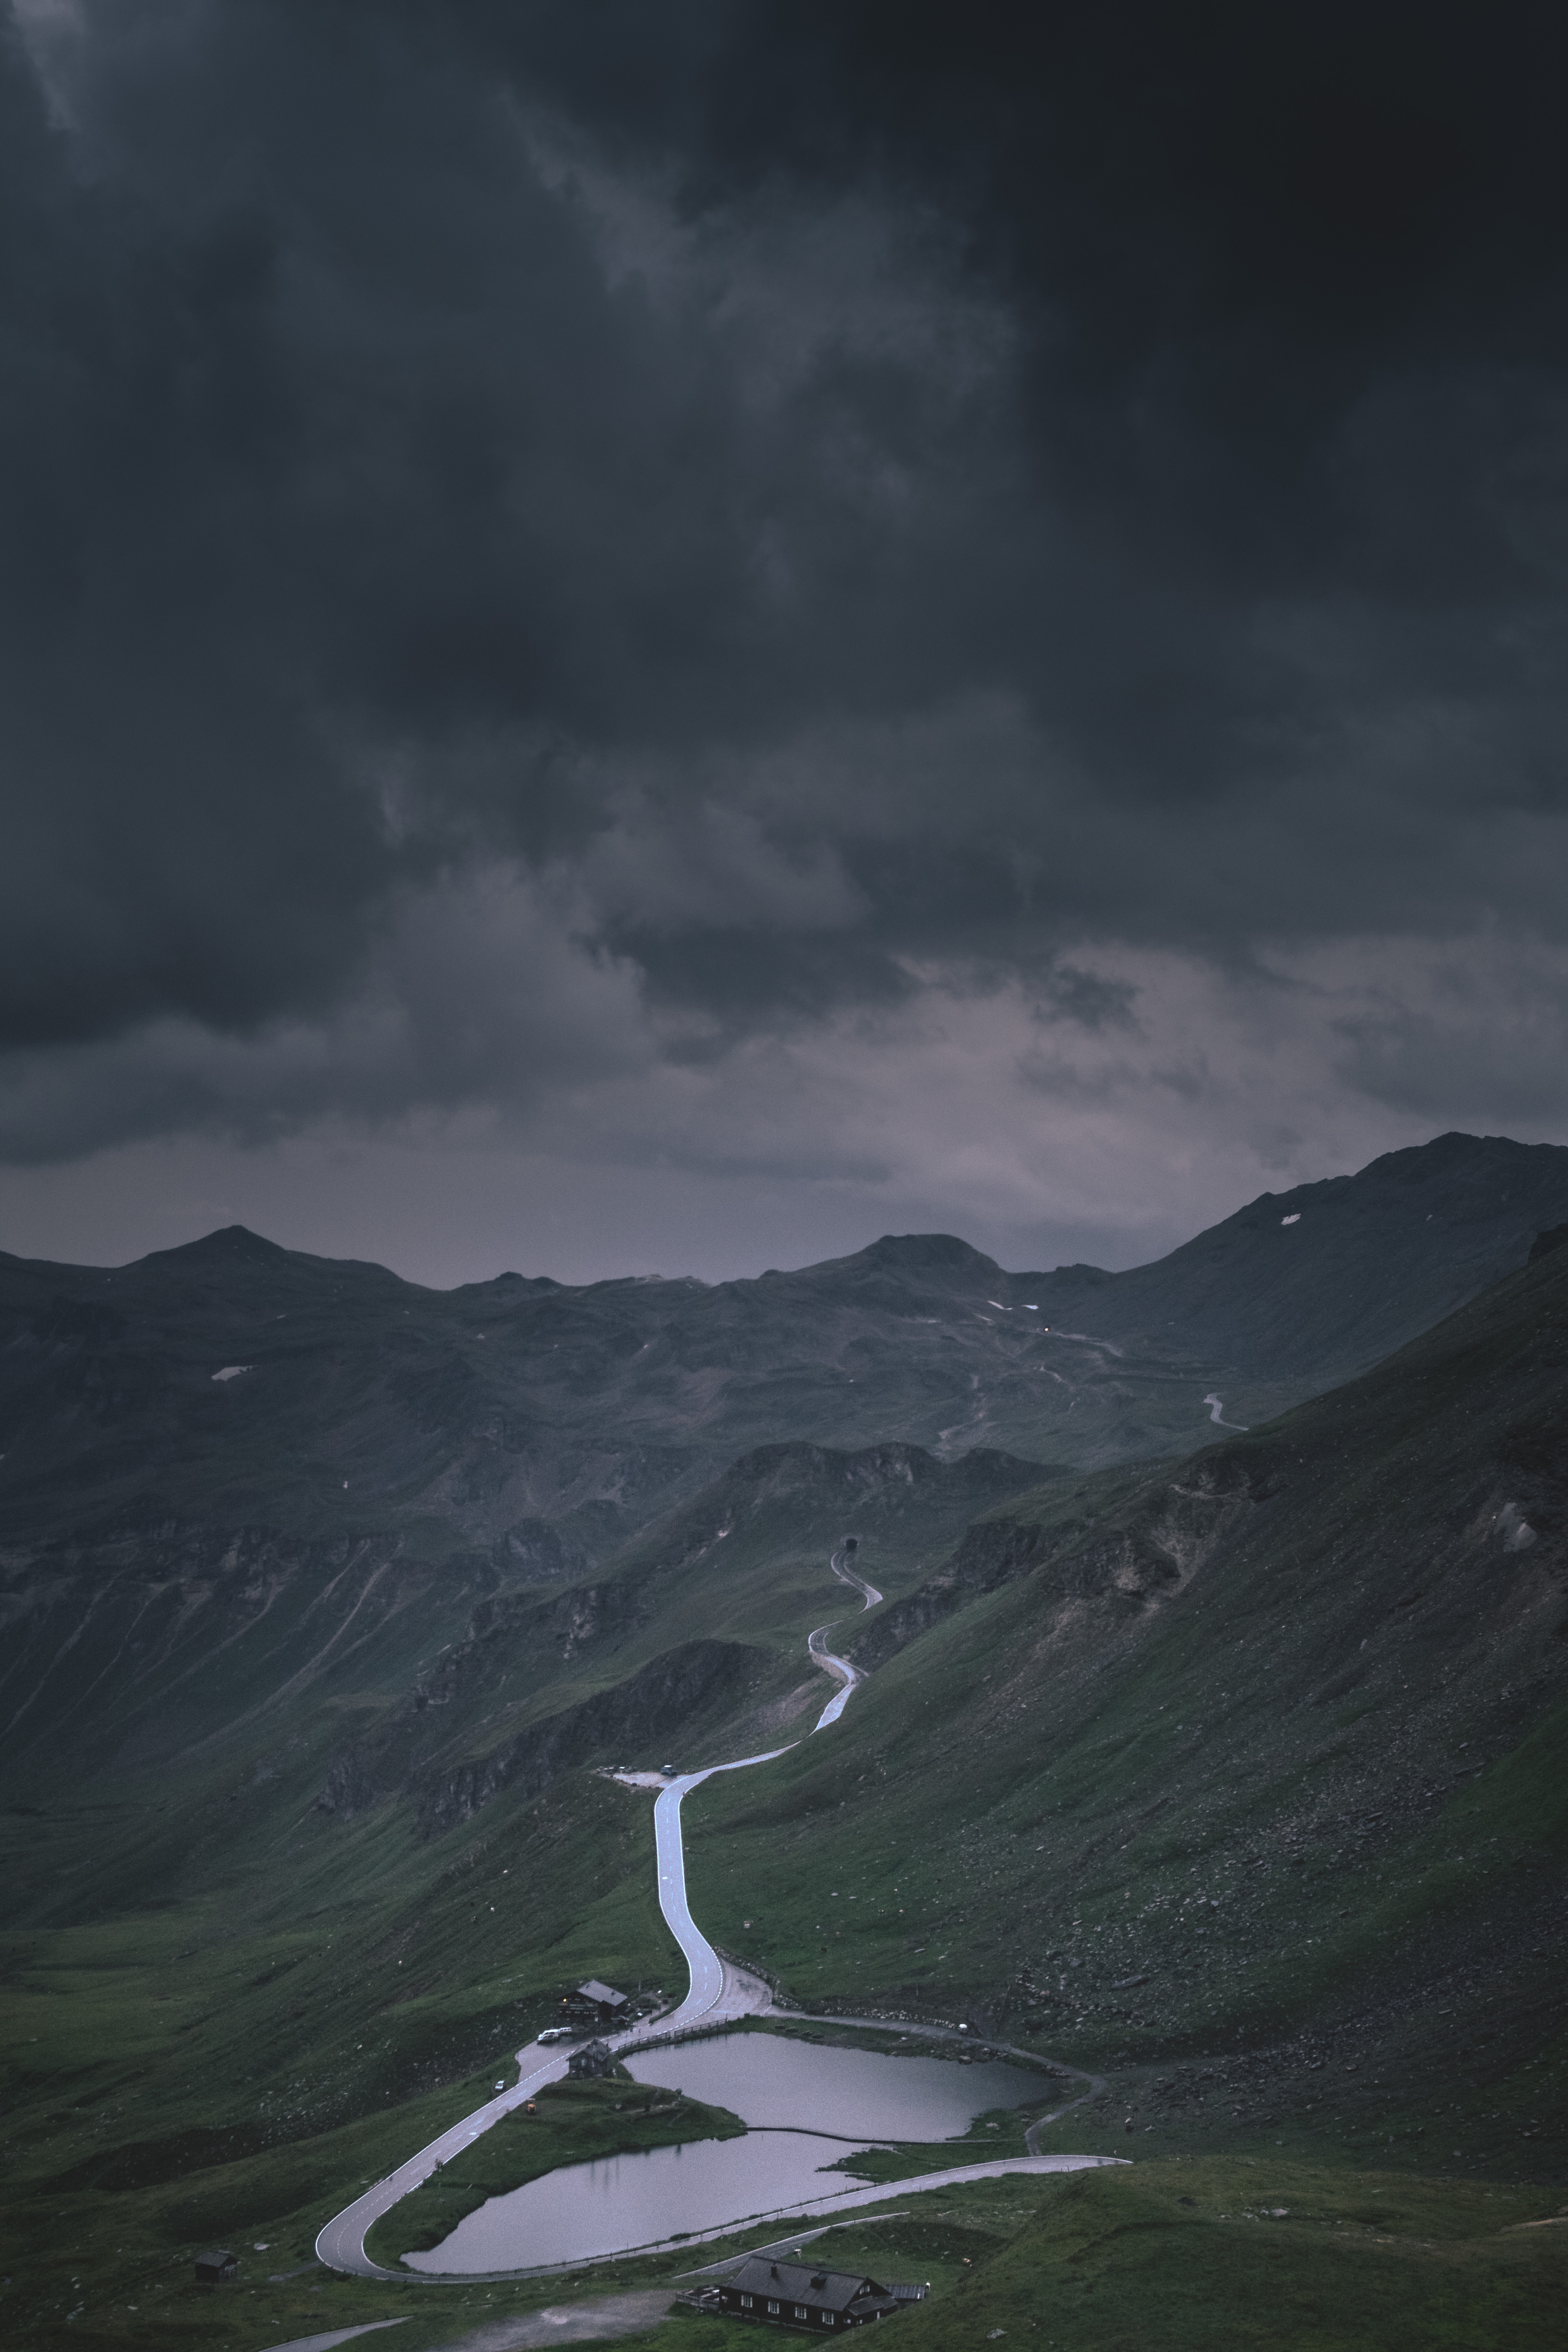
sea, coast, ocean, horizon, mountain, snow, cloud, sky, hill, wave, lake, dawn, mountain range, dark, dusk, reflection, weather, fjord, loch, landform, atmospheric phenomenon, mountainous landforms